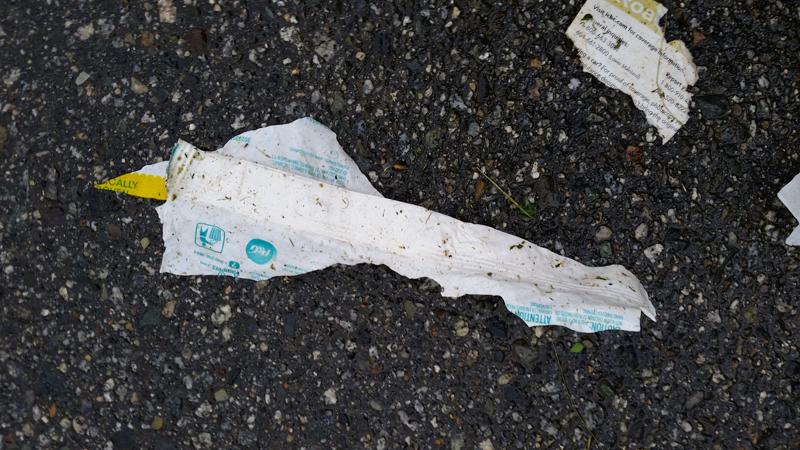
Label: trash